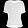
Label: T - shirt / top